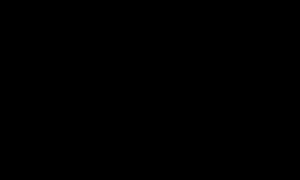
En mathématiques, l'arbre de Stern-Brocot est une représentation de tous les rationnels strictement positifs, sous forme de fractions irréductibles.